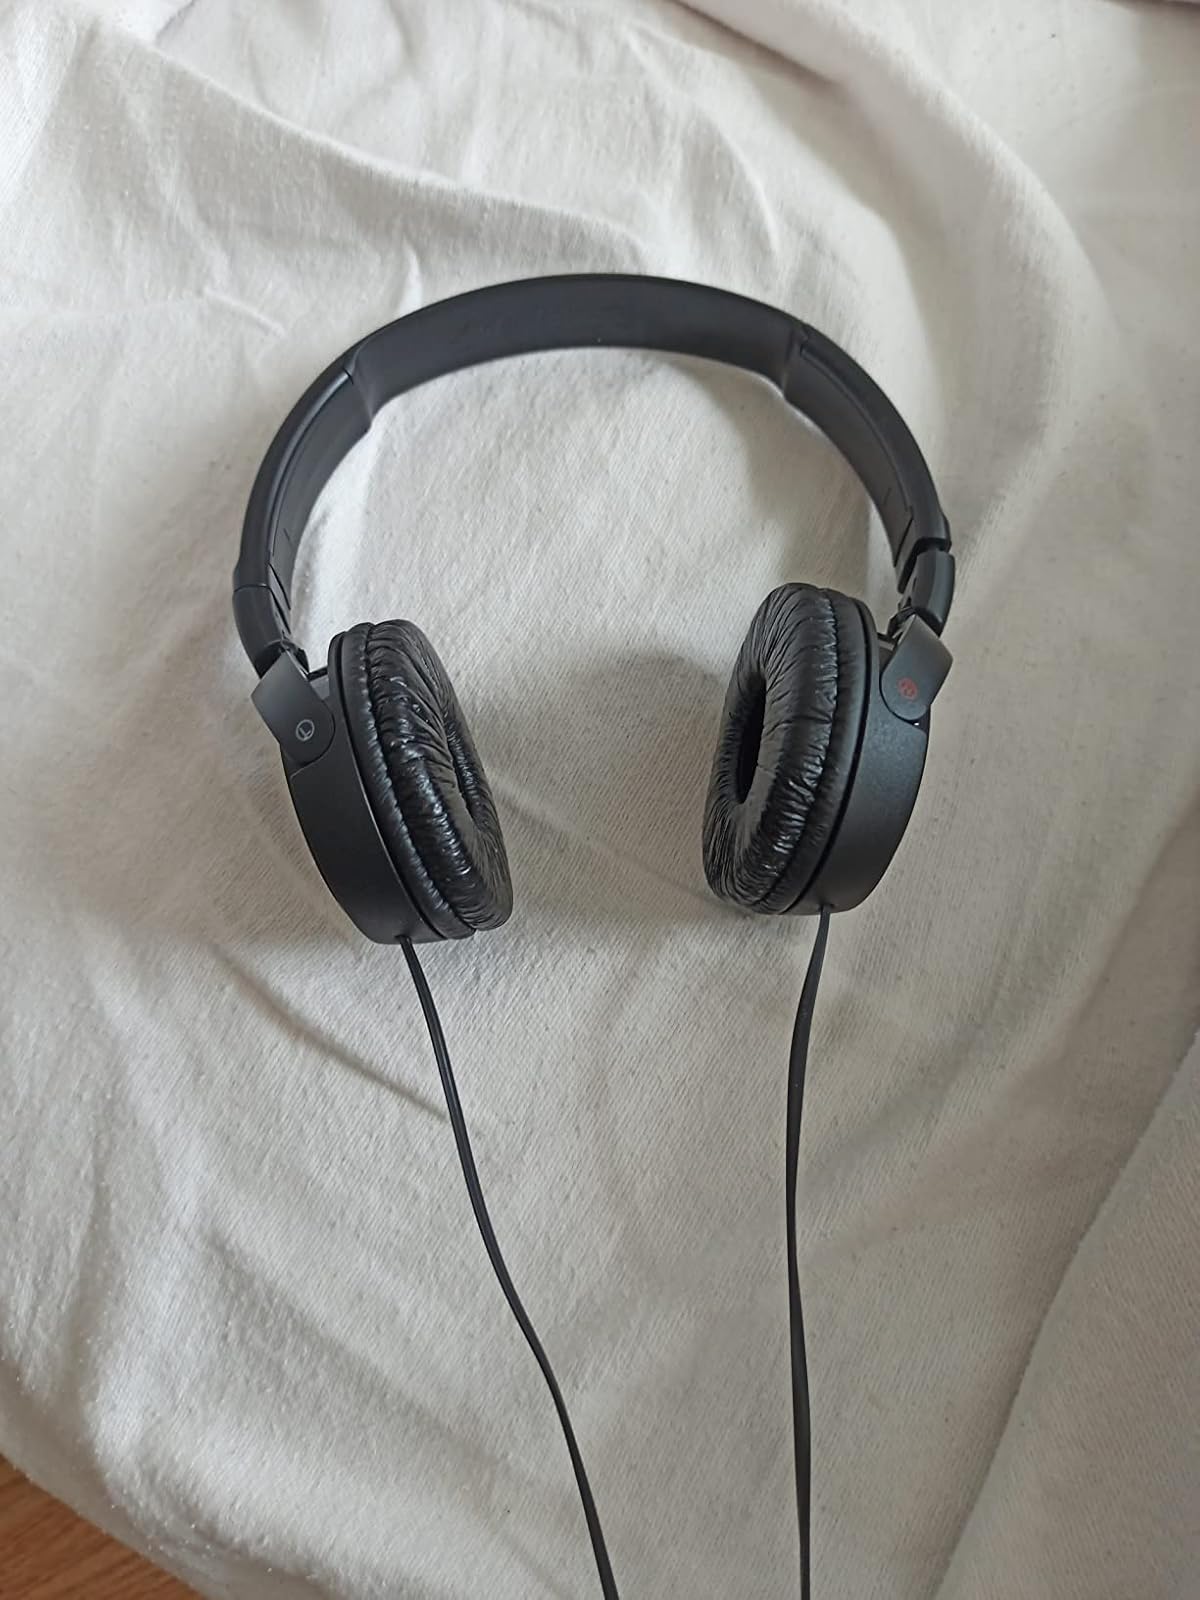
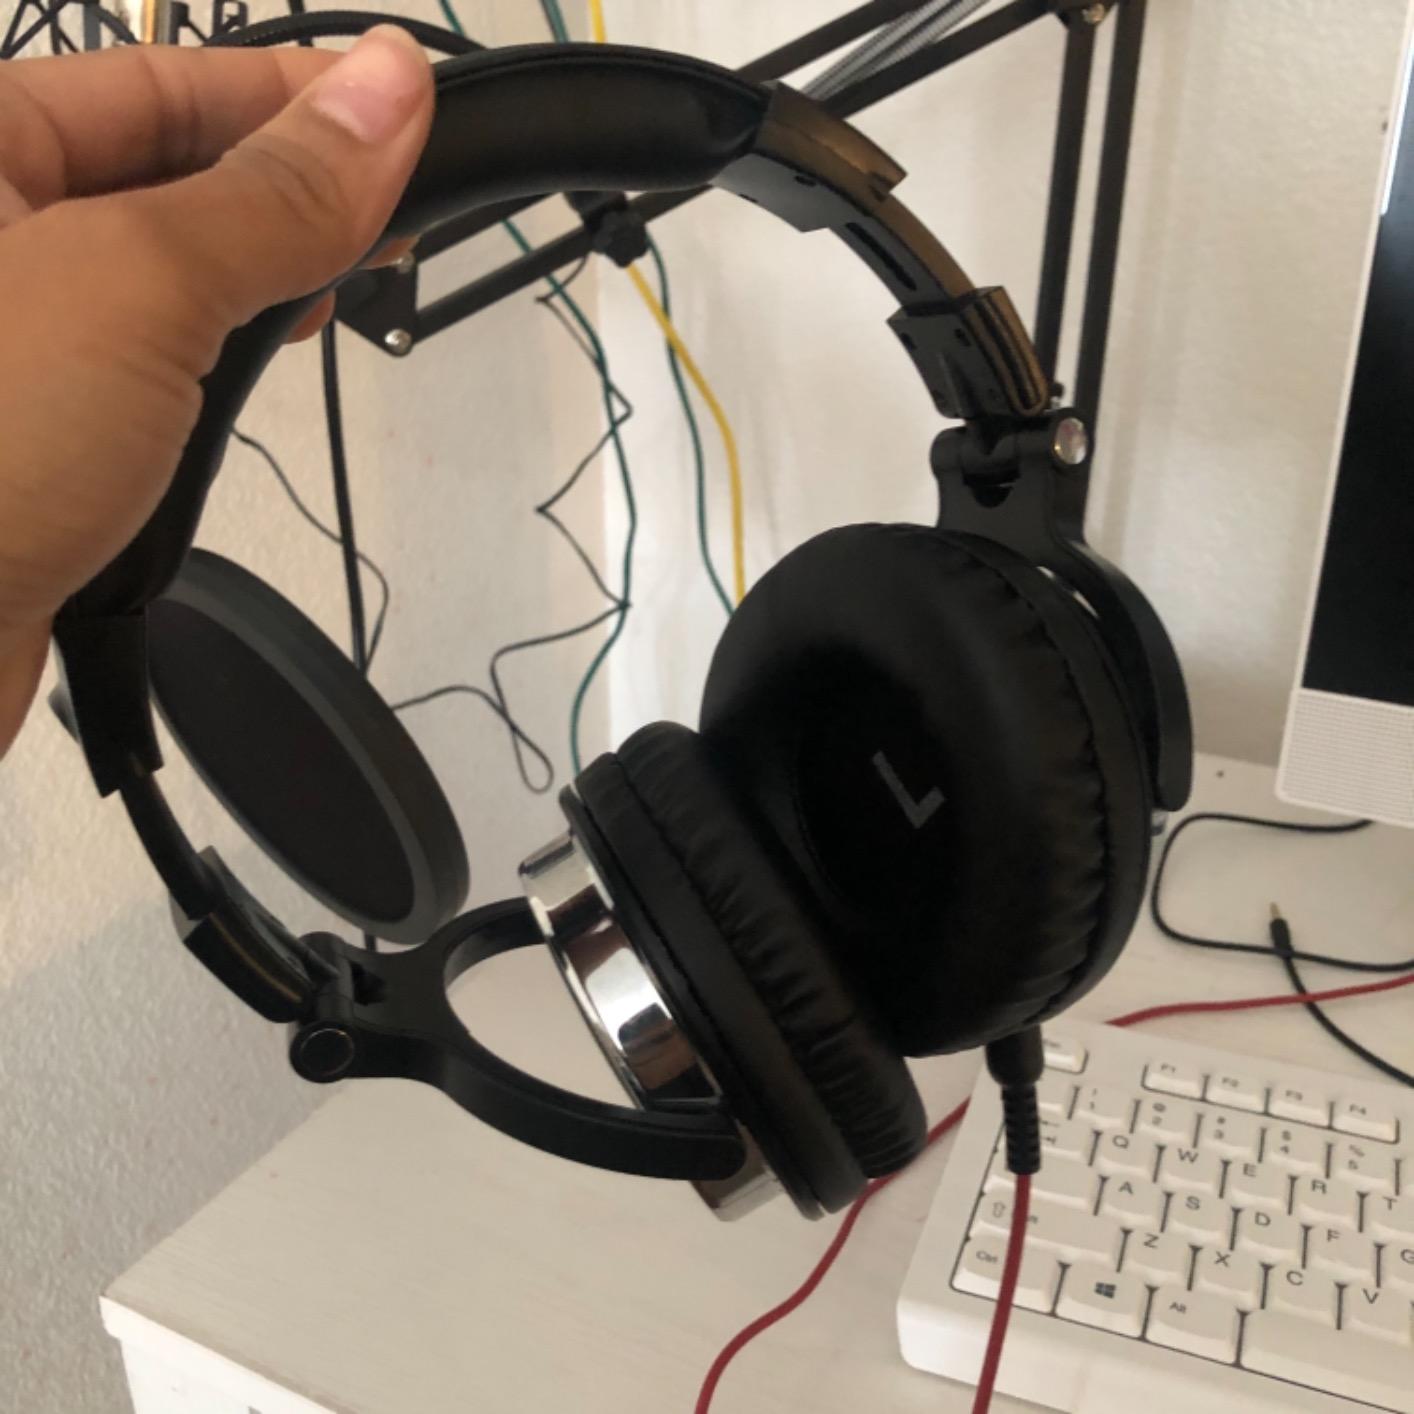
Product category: headphones
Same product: no